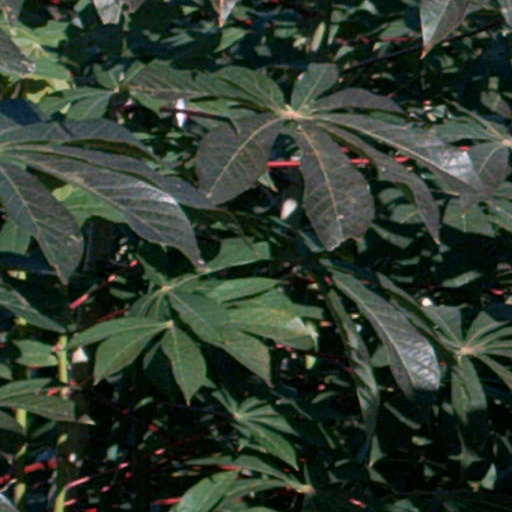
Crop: cassava